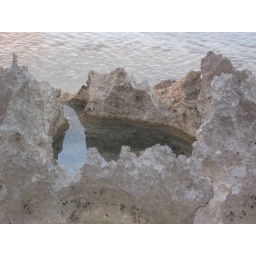
Pool of water in the rock on the beach.